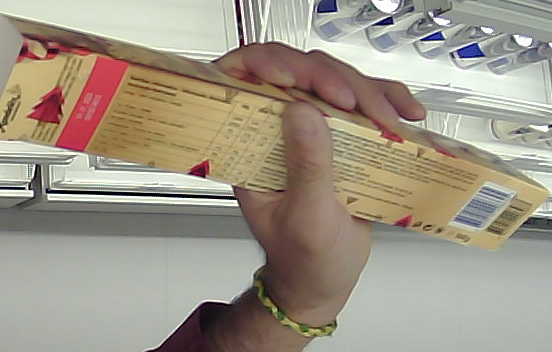
Product: toblerone_white